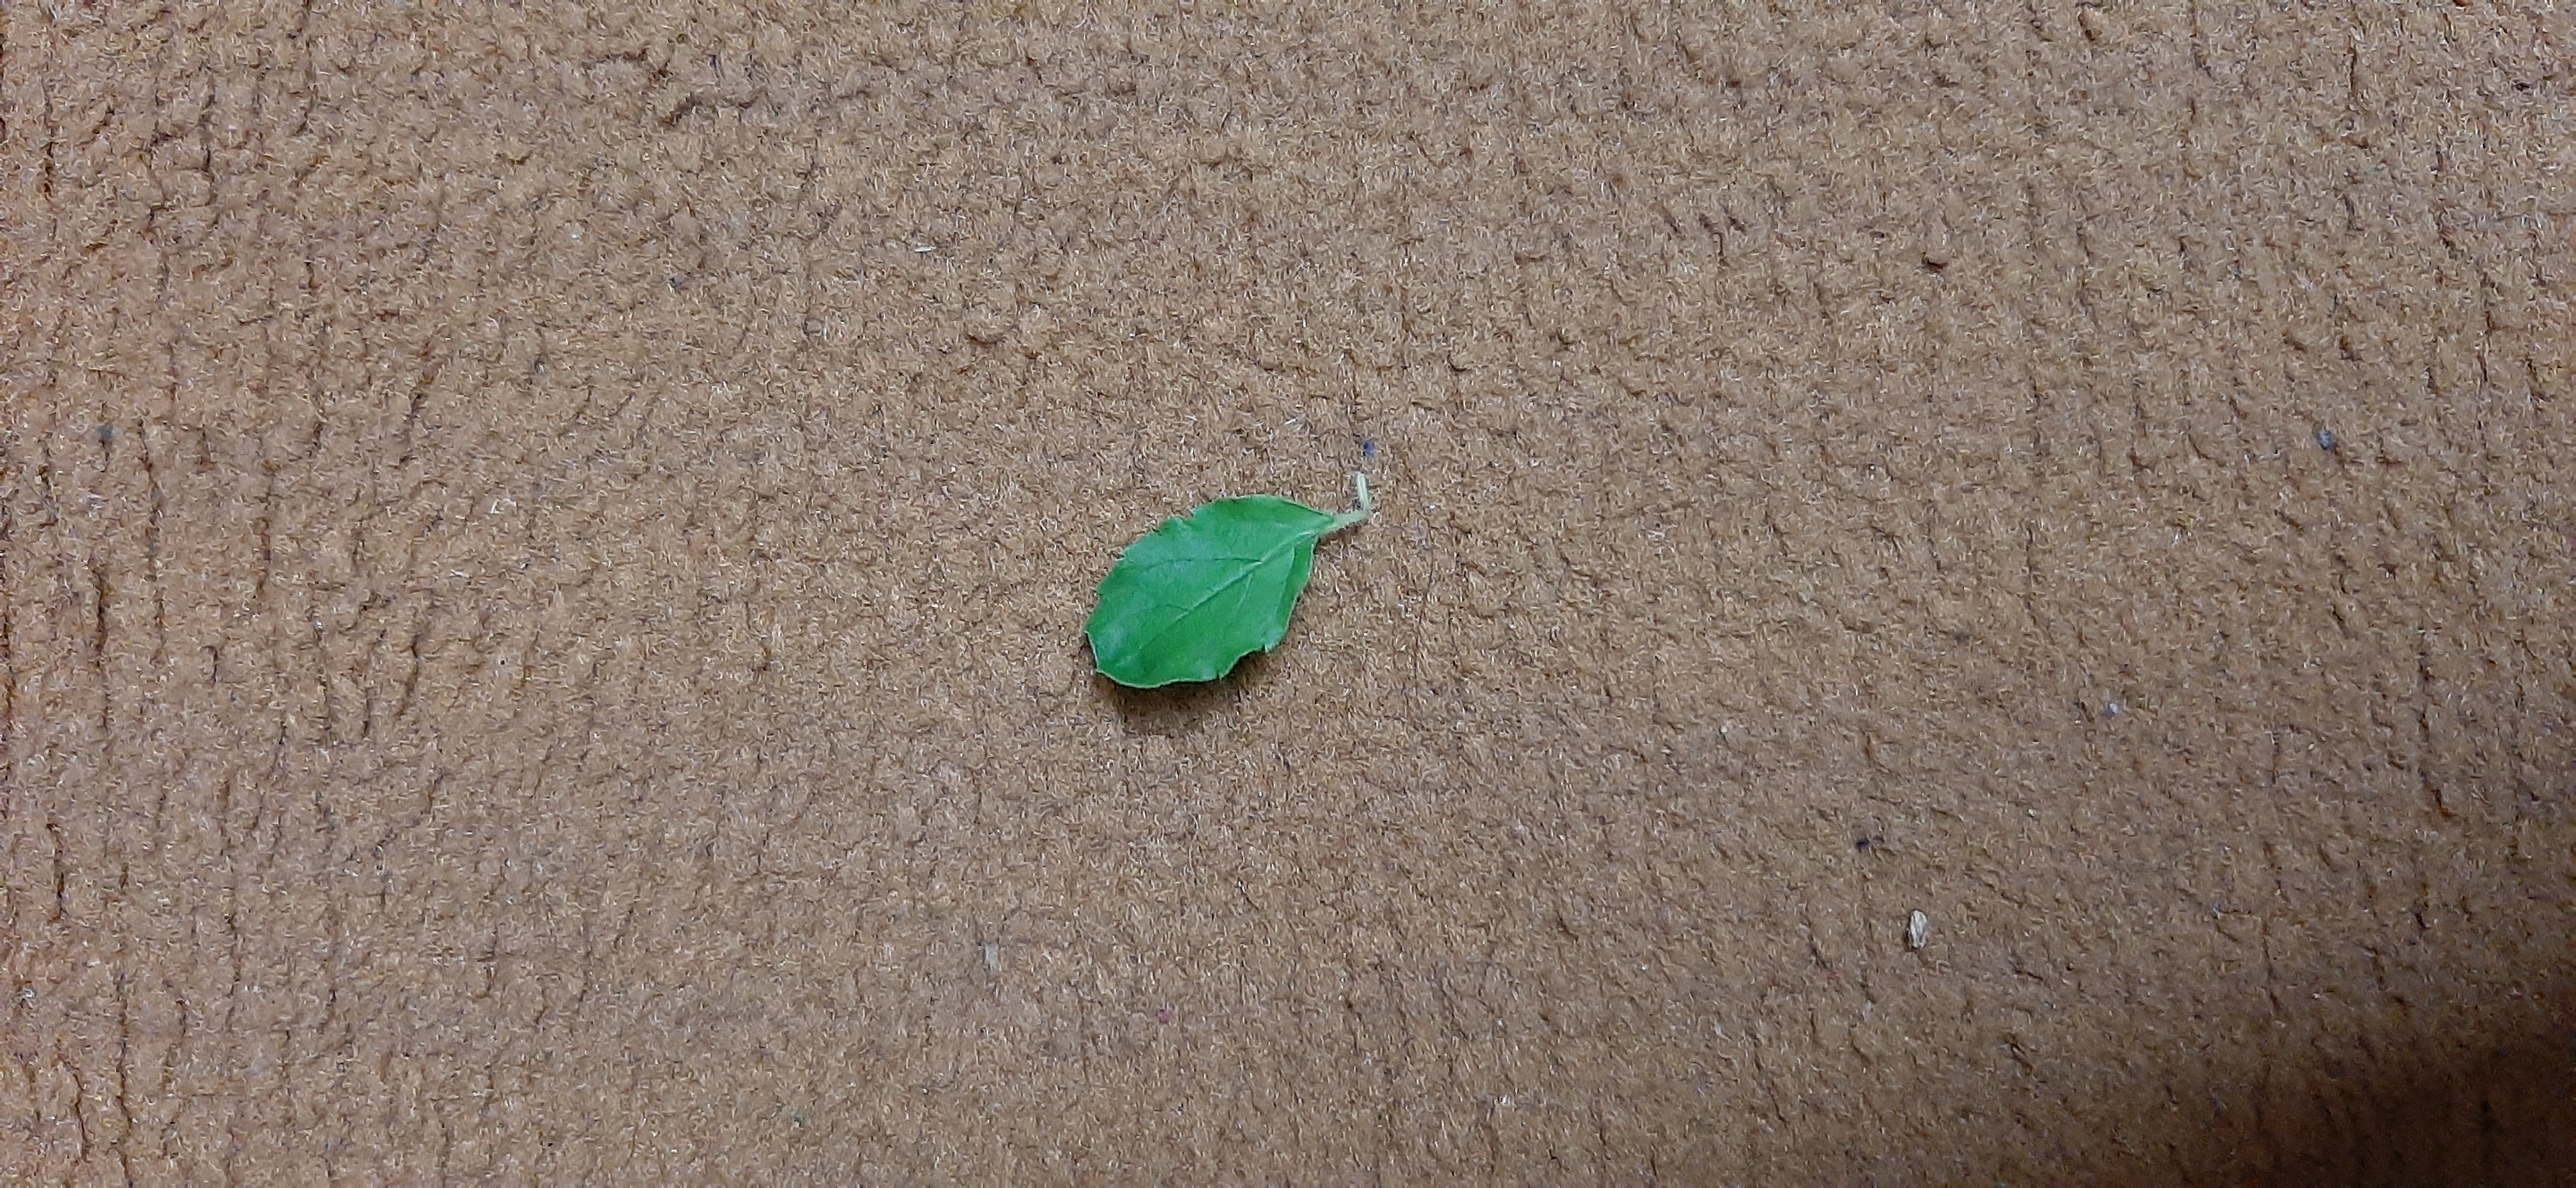
Plant: Tulsi